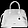
Label: Bag